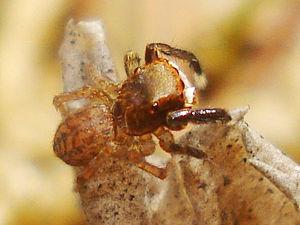
Euophrys est un genre d'araignées aranéomorphes de la famille des Salticidae.